1955 RAC Tourist Trophy

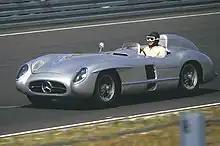
A Mercedes-Benz 300 SLR, similar to that driven by Moss/Fitch

The race was held over 84 laps of the 7.416 miles Dundrod Circuit, giving a distance of 622.936 miles (1002.518 km). To make matters worse, the race started in warm conditions, but it would not remain dry. Despite this, the German marque would finish in the first three places.